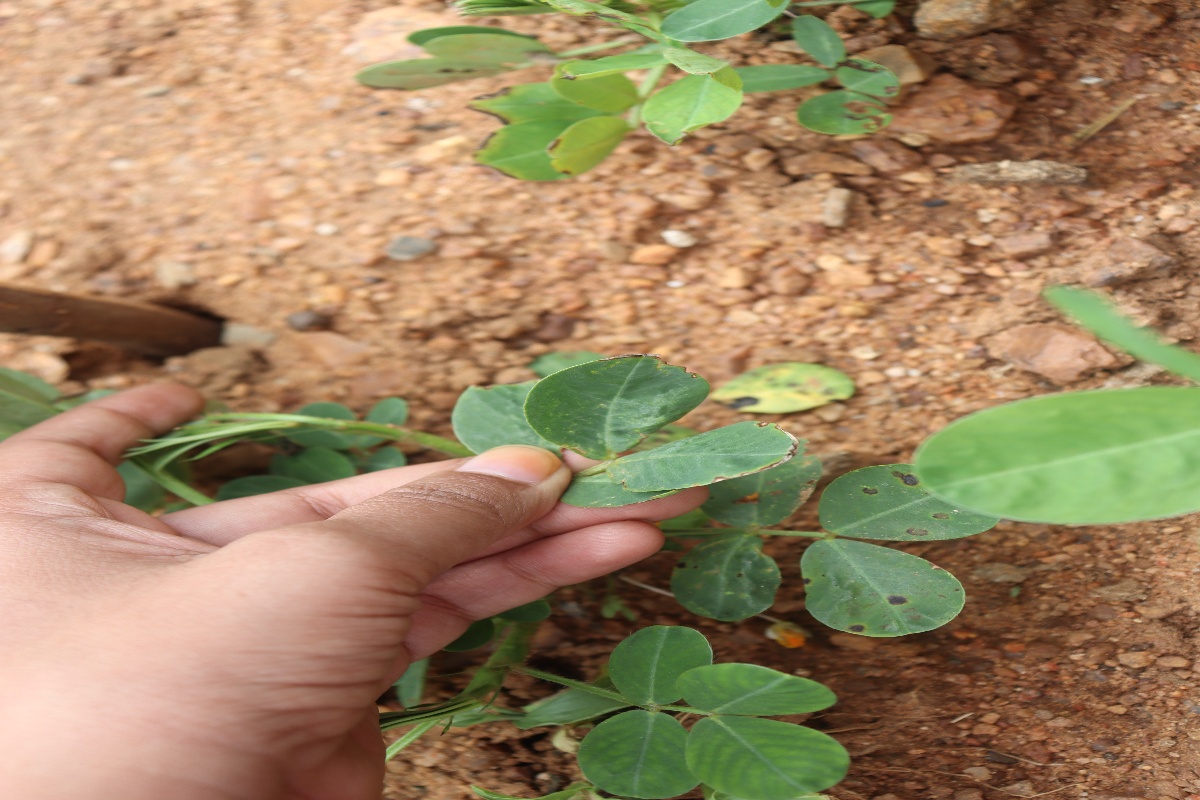
Label: healthy leaf